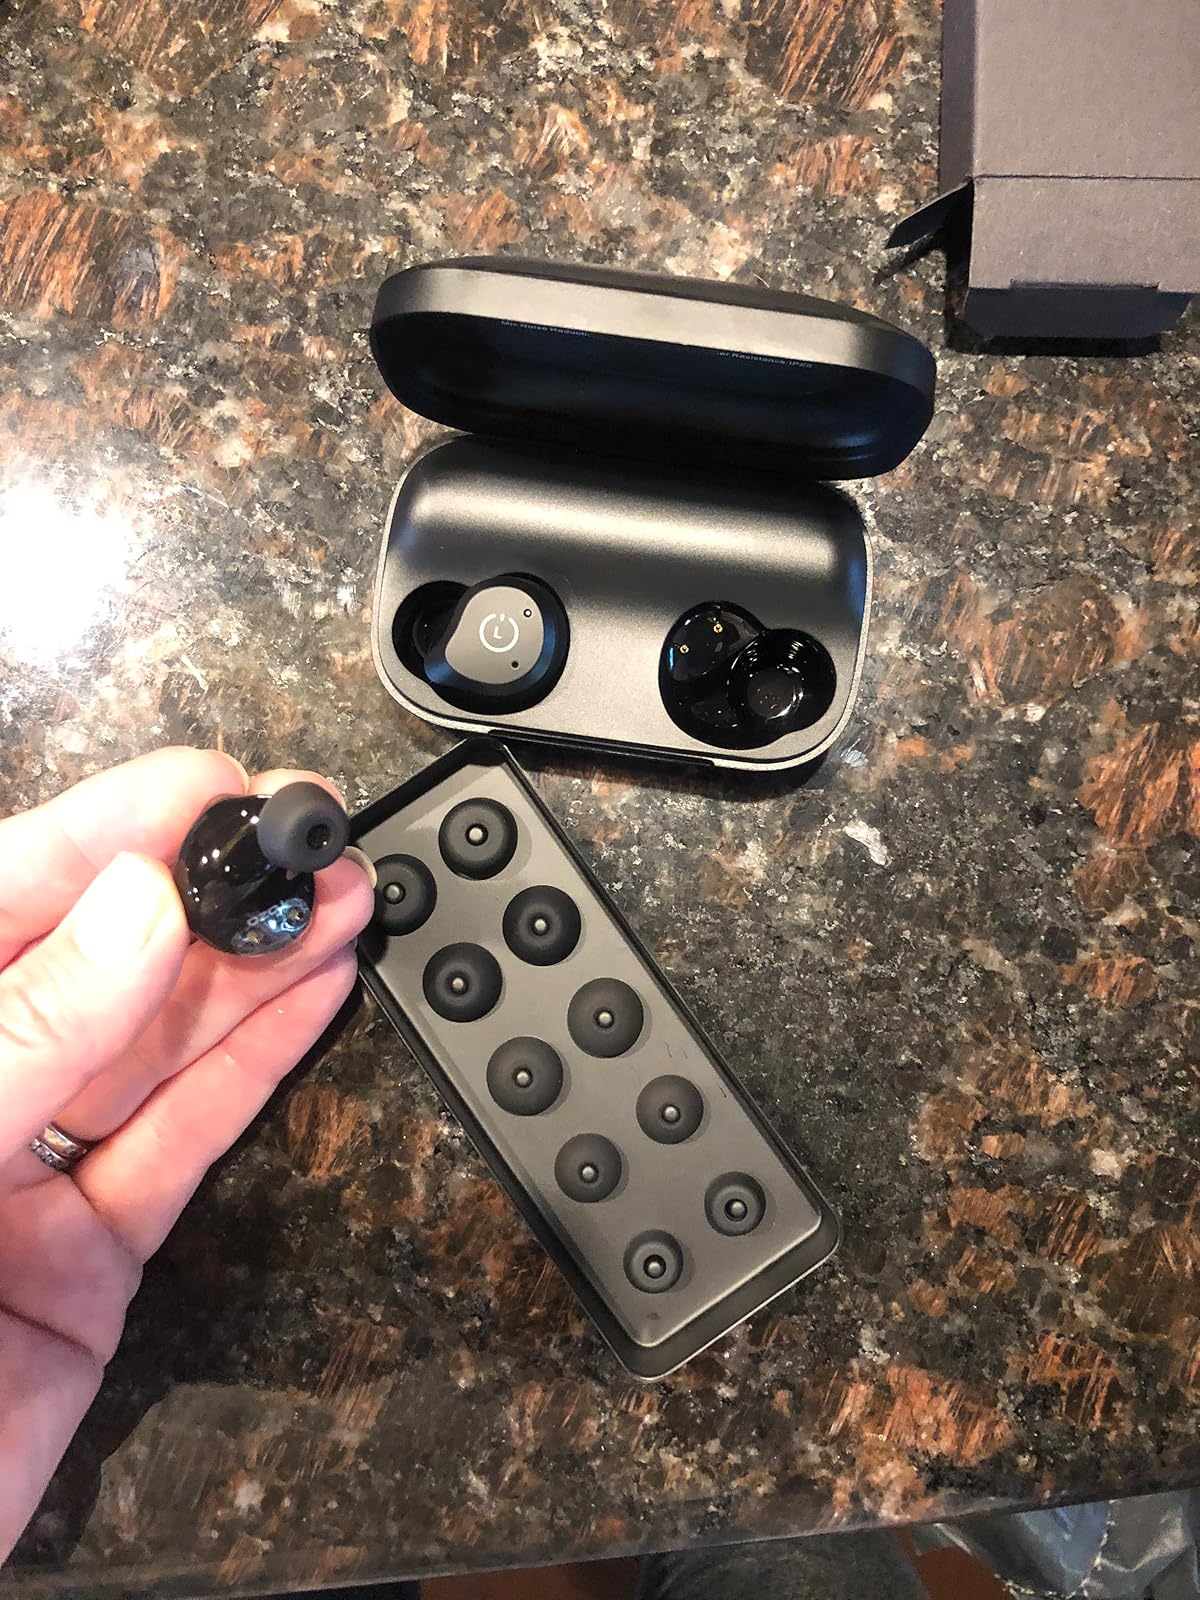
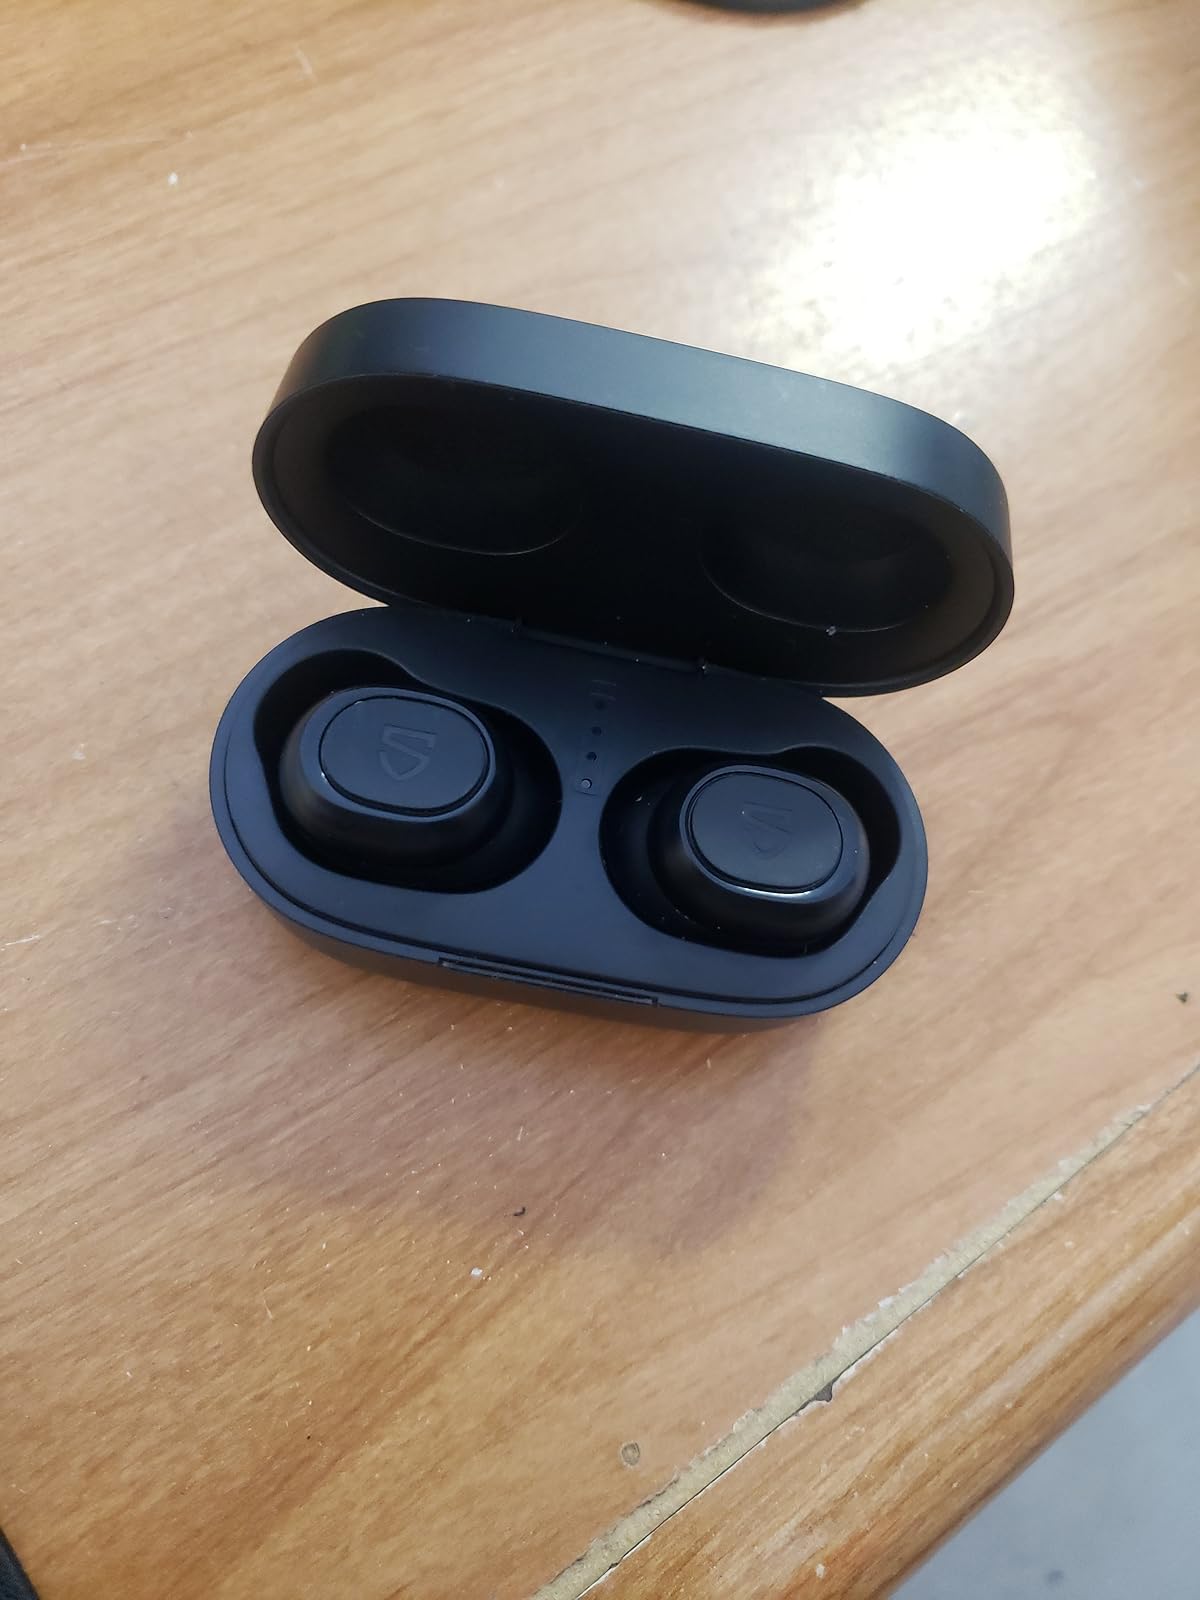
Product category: earbuds
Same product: no